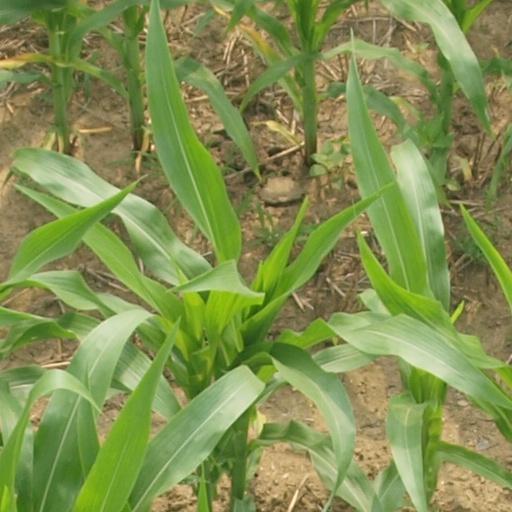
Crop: maize; corn